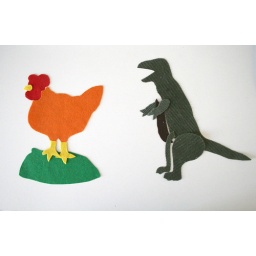
i discovered these animal templates within a bag of fabric i picked up via freecycle.